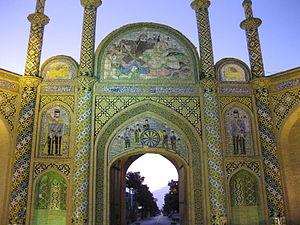
Semnan est une ville dans le nord de l'Iran, capitale de la province qui porte le même nom.